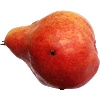
Label: red_pear